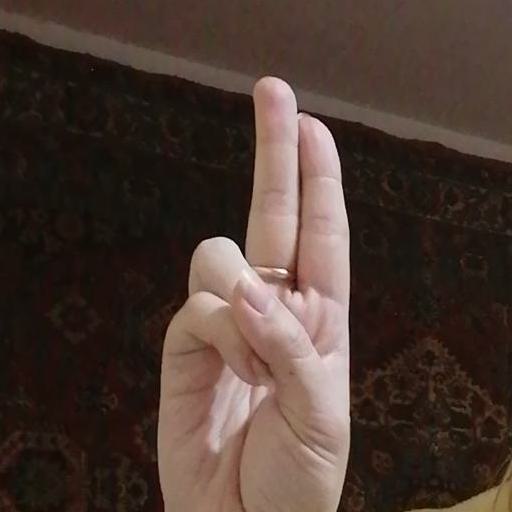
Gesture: two_up